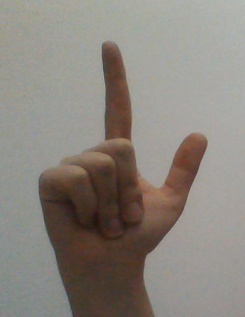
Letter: laam